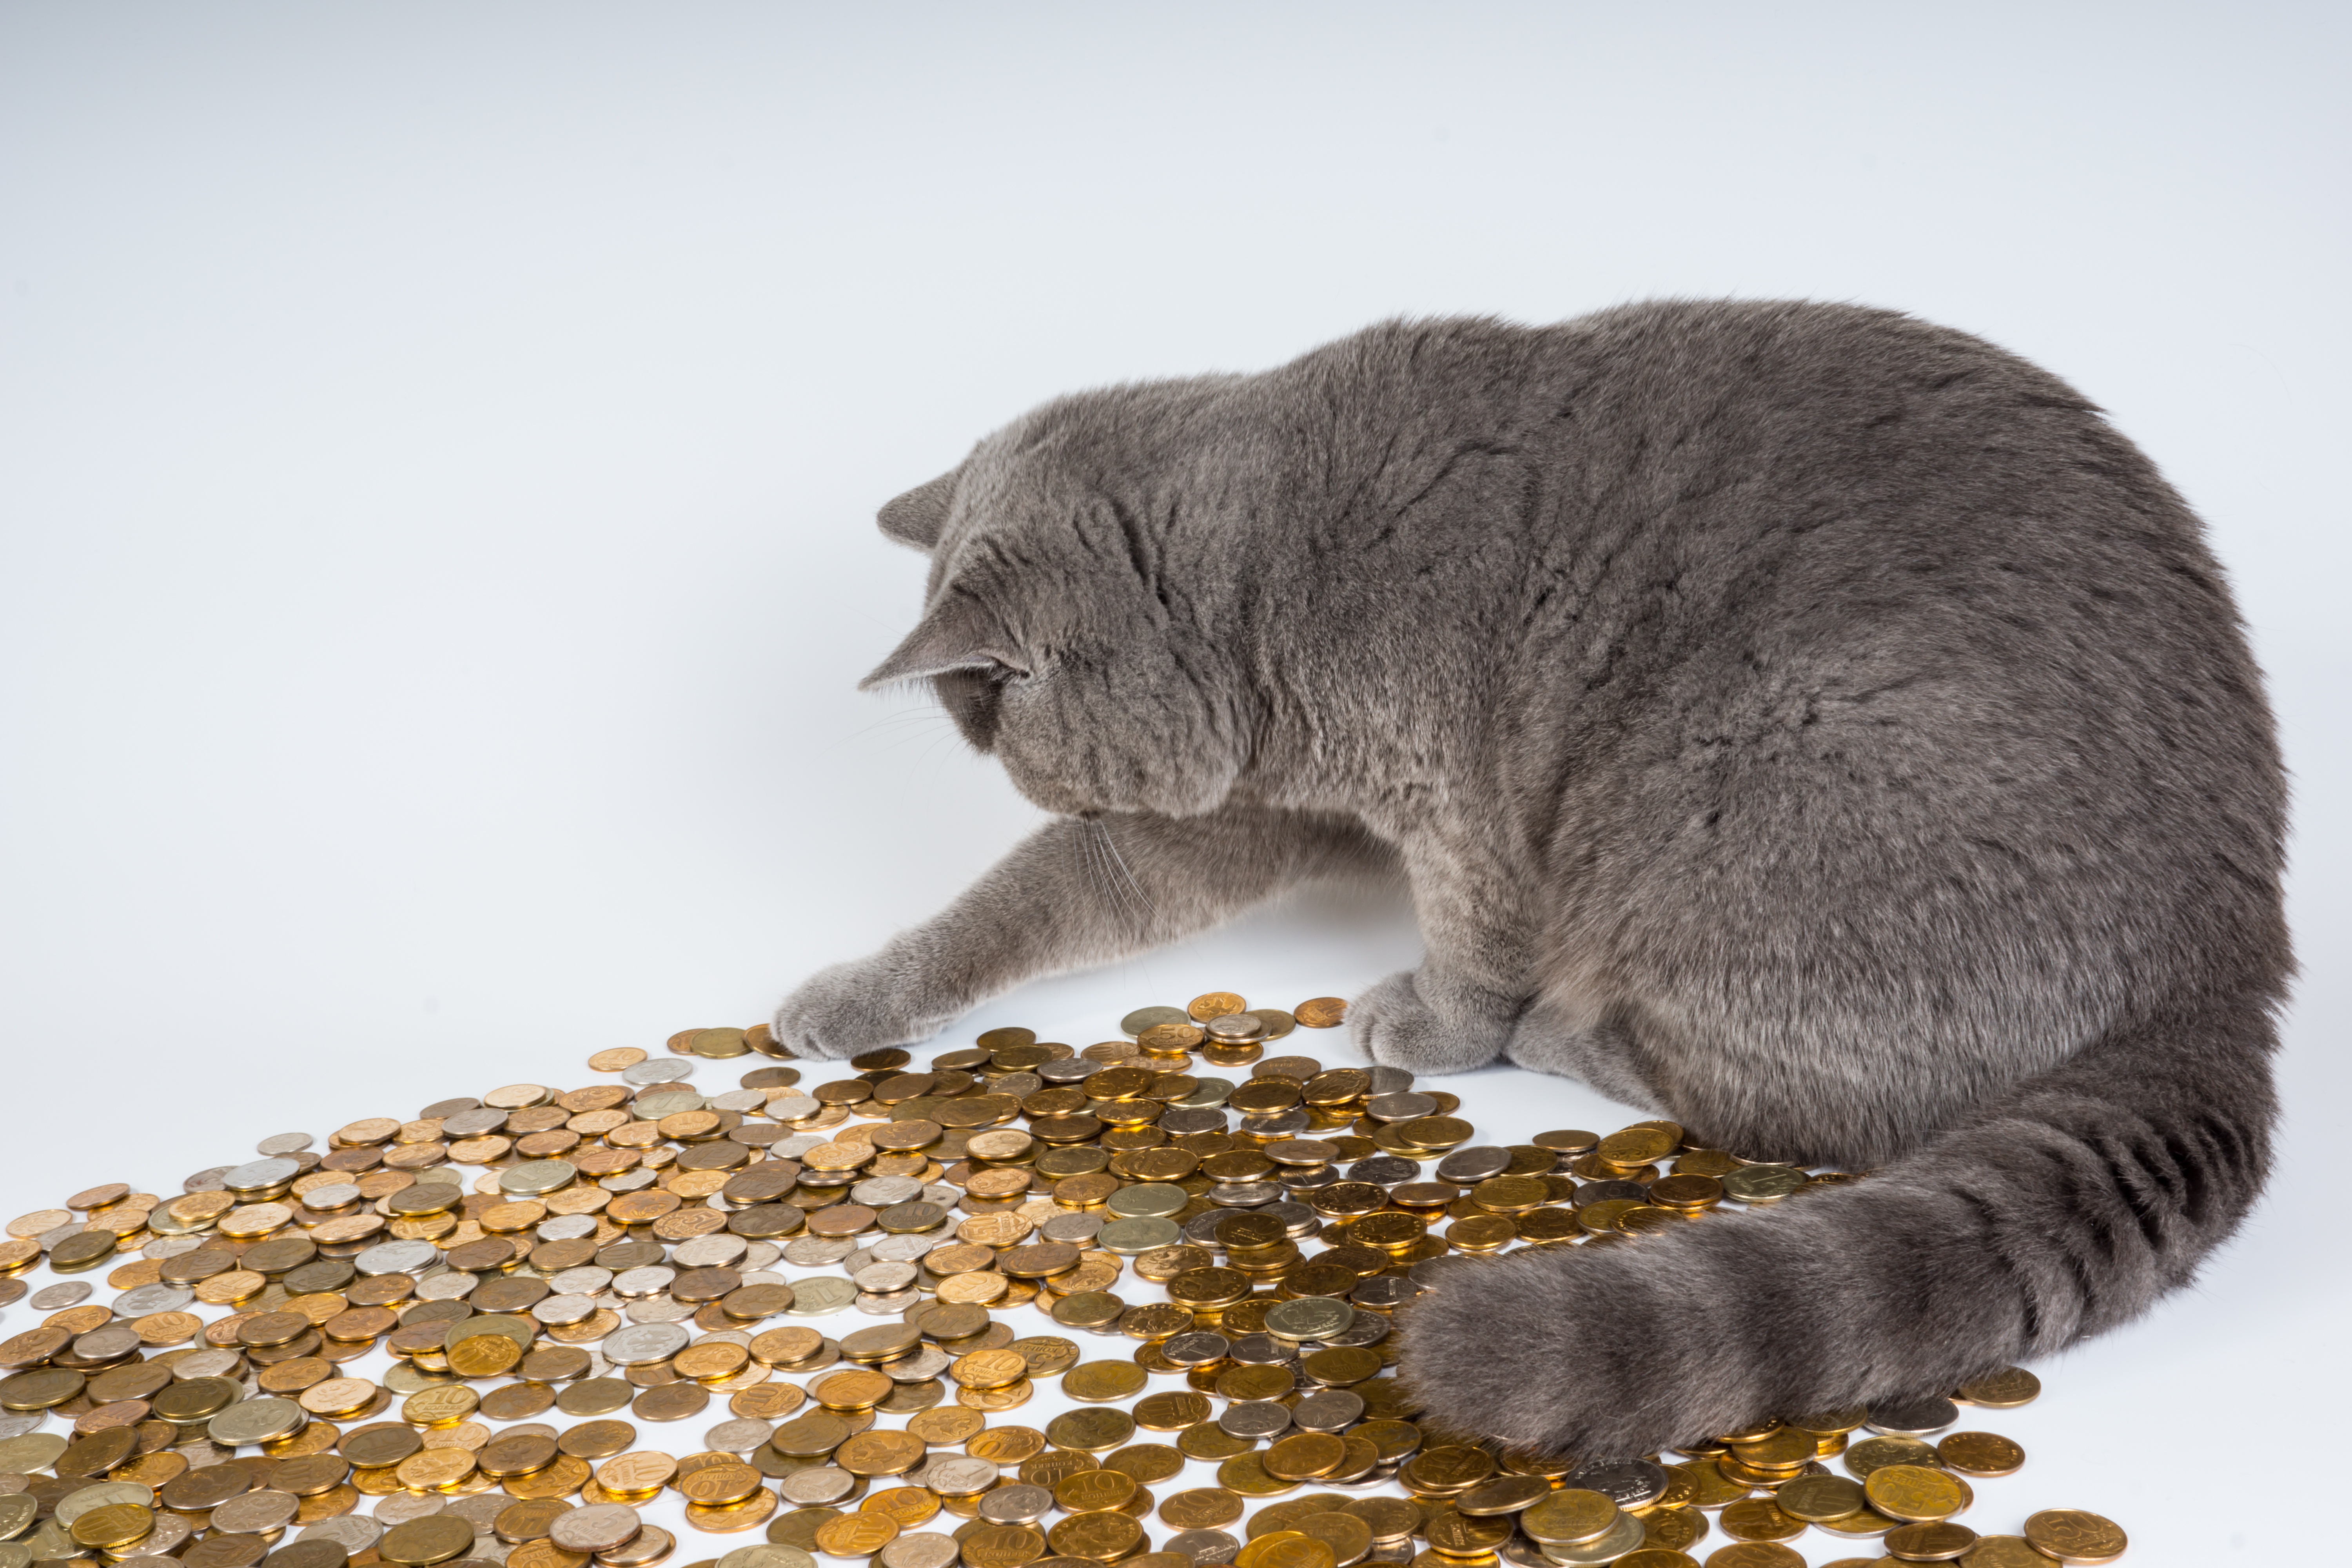
pet, kitten, cat, money, mammal, fauna, cats, whiskers, animals, vertebrate, kittens, surprise, coins, british shorthair, wild cat, small to medium sized cats, cat like mammal